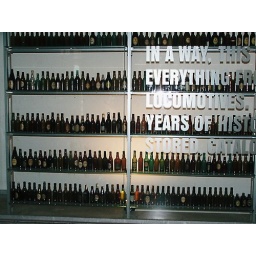
The wall of all the different Guiness Beer bottles there have been at the Guiness Factory on my birthday in 2006